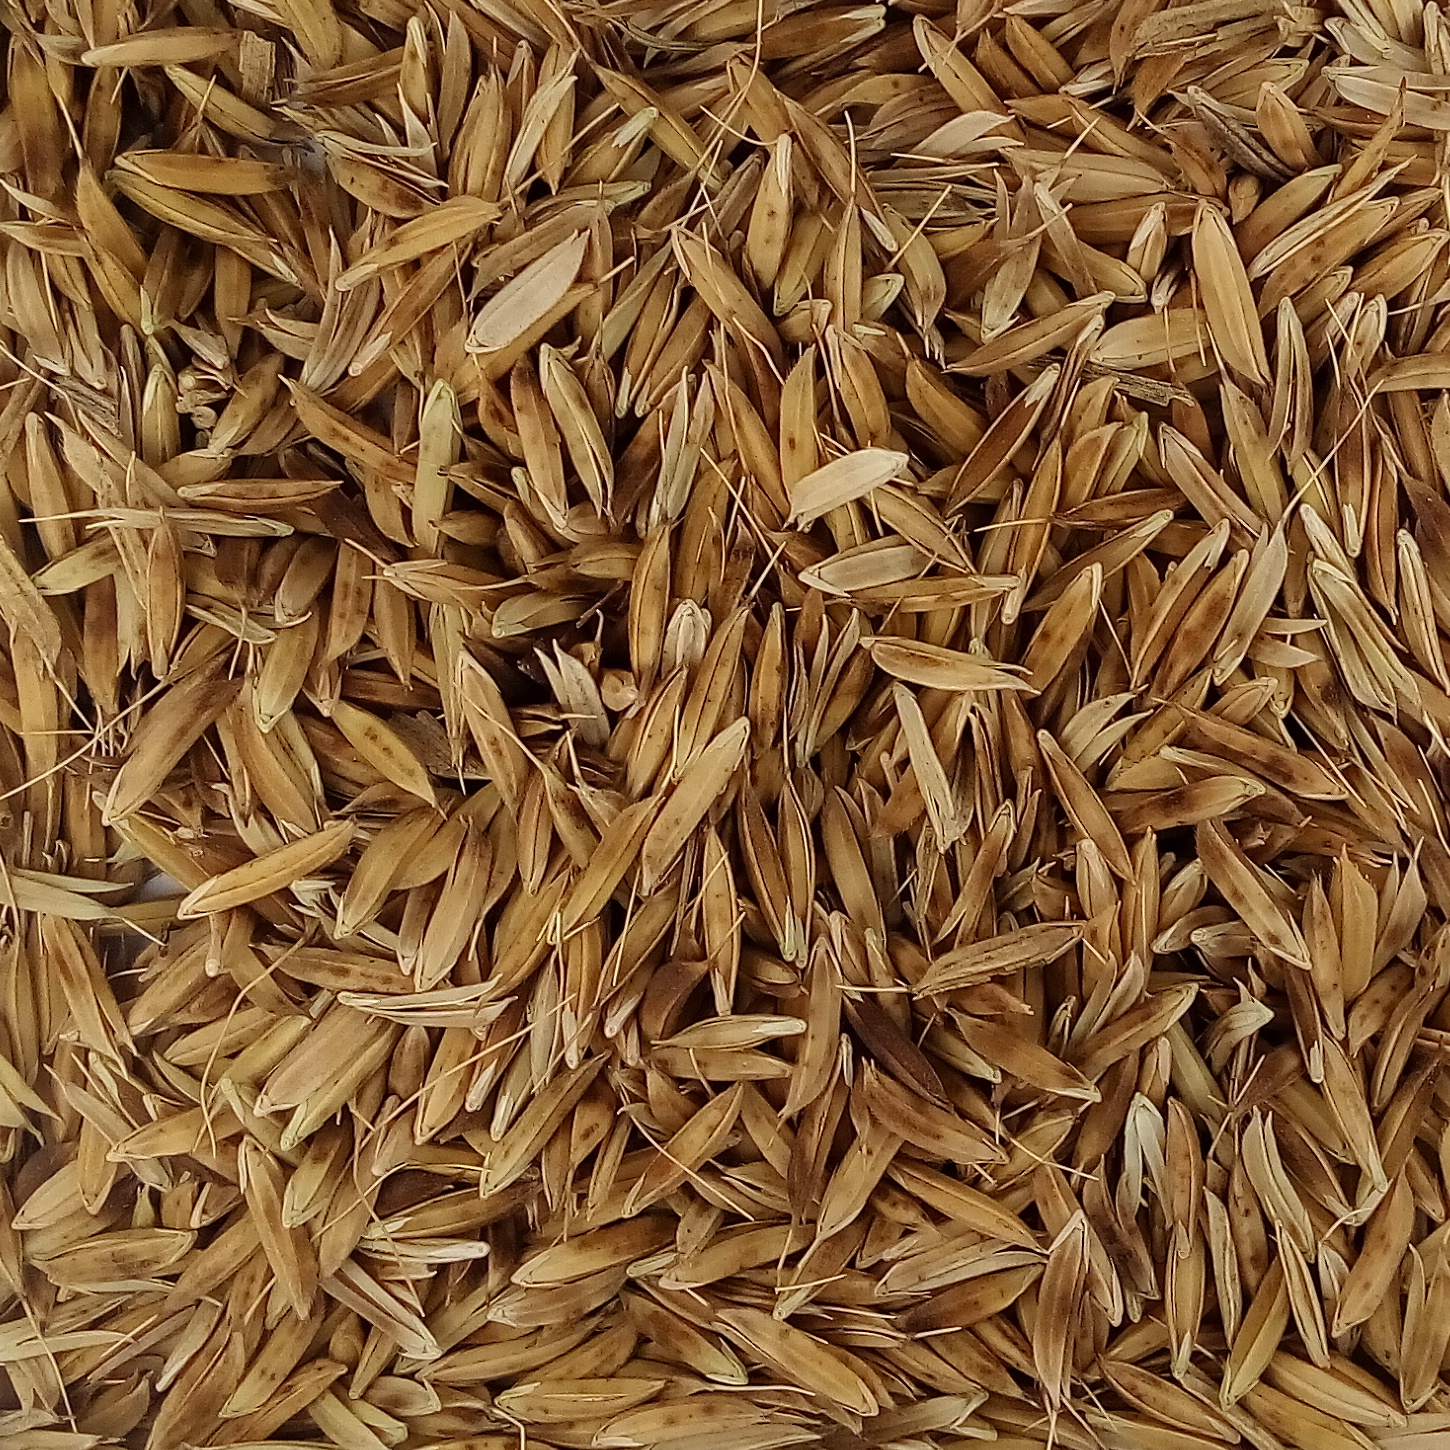
Rice seed variety: DHBT_3